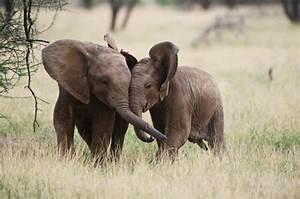
elephant